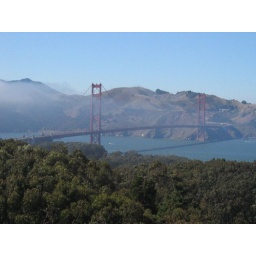
view of golden gate bridge from the radio tower in the presidio.